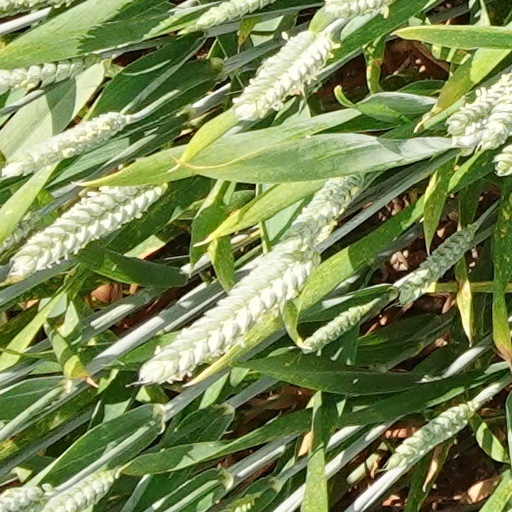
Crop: wheat